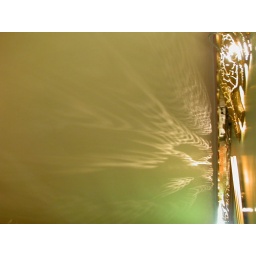
elephants in the clouds